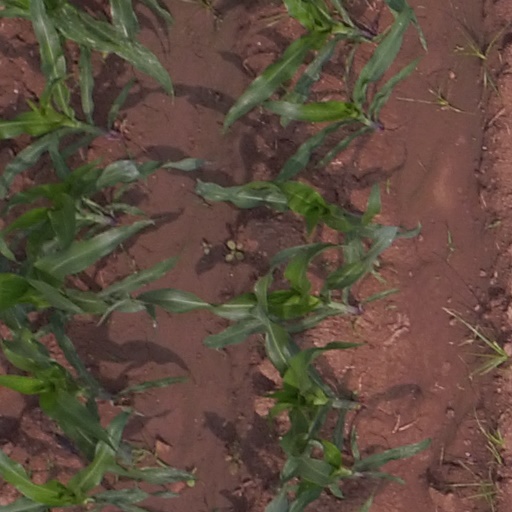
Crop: maize; corn